North American F-86 Sabre

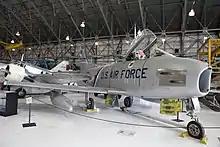
F-86H-10-NH Sabre s/n 53-1308 at the Wings Museum, Denver, Colorado

The F-86F remained a potent aircraft for use against ground targets. On the morning of 6 September 1965, six F-86s of No. 19 Squadron struck advancing columns of the Indian army using 5-in (127-mm) rockets along with their six .50-in (12.7-mm) M3 Browning machine guns. On the same day, eight F-86 fighters of the same squadron executed airstrikes on the IAF Pathankot.